Drenthe

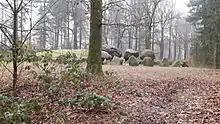
Papeloze Kerk, a dolmen ("hunebed") near Schoonoord

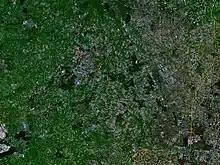
Satellite image of Drenthe

Drenthe has been populated by people since prehistory. Artifacts from the Wolstonian Stage (150,000 years ago) are among the oldest found in the Netherlands. In fact, it was one of the most densely populated areas of the Netherlands until the Bronze Age. The most tangible evidence of this are the dolmens ("hunebedden") built around 3500 BC. 53 of the 54 dolmens in the Netherlands can be found in Drenthe, concentrated in the northeast of the province. In 2006, the archaeological reserve of Strubben-Kniphorstbos, located between Anloo and Schipborg, was created to preserve part of this heritage.